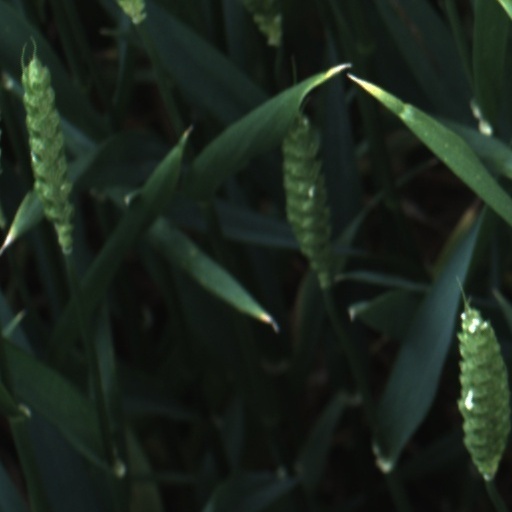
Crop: wheat